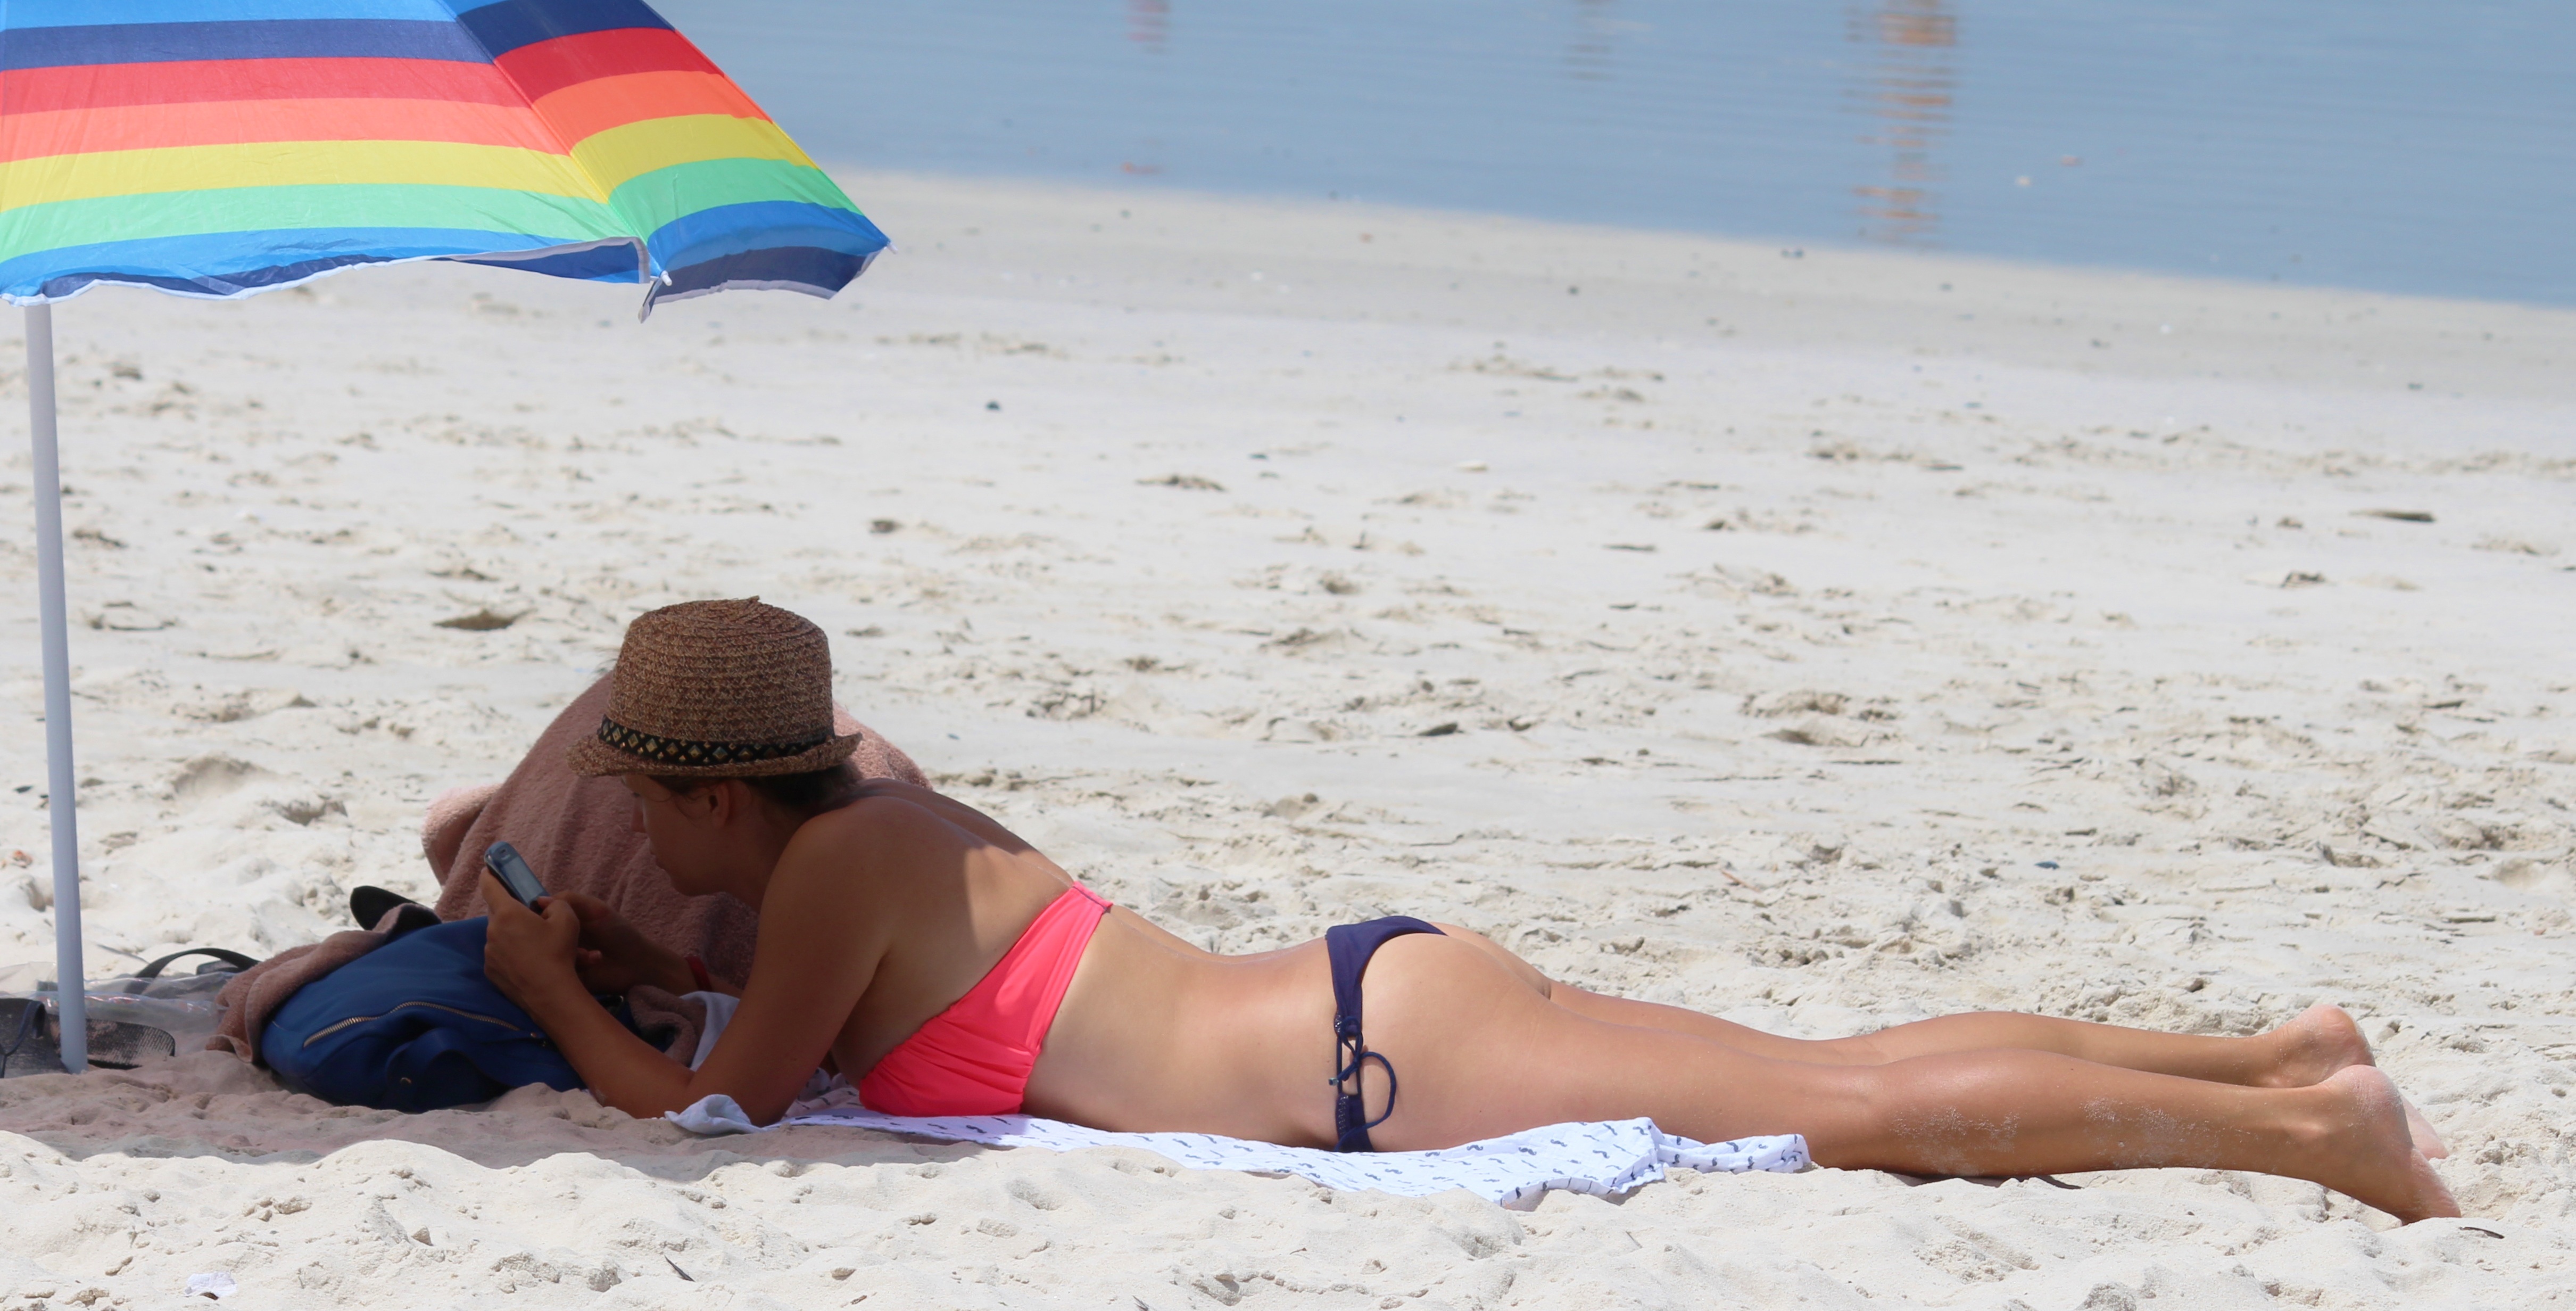
beach, sea, sand, woman, vacation, leg, clothing, season, bikini, swimwear, sun hat, beauty, parasol, young woman, photo shoot, sun tanning